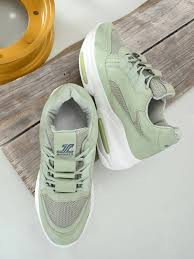
Label: Sneaker